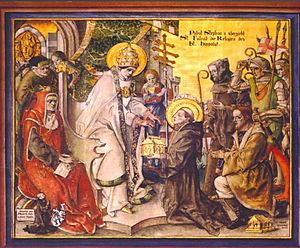
Fulrad reçevant en grand apparat du pape Etienne II, les reliques de Saint-Hippolyte. Fresque se trouvant dans le choeur, côté Epître de l'église de Saint-Hippolyte
Saint-Hippolyte est une commune française située dans le département du Haut-Rhin, en région Grand Est.
Le prieuré de Lièpvre est à l'origine de la fondation de Lièpvre, commune française, située dans le département du Haut-Rhin et la région Alsace.
Fulrad ou Fulrade, né en 710 et mort le 16 juillet 784, était le 14ᵉ abbé de Saint-Denis. Il était également conseiller et chapelain des rois carolingiens, puis archiprêtre des royaumes d'Austrasie, de Neustrie et de Bourgogne. Fulrad fut le principal artisan de la fortune immobilière de Saint-Denis. Il obtint d’importants privilèges fiscaux et l’immunité, ce qui devait assurer un développement rapide de l’abbaye. Il fit restituer les biens sécularisés de Charles Martel. Il rattacha enfin au patrimoine de l’abbaye de Saint-Denis ses immenses propriétés en Alsace, Lorraine et en Alémanie, domaines qu’il avait reçus de Pépin le Bref, Carloman et Charlemagne en échange de ses services « d’ordre diplomatique » ainsi que de sa famille ou qu'il avait achetés. Il a été mêlé aux plus grandes affaires du royaume des Francs, dont la soumission du royaume des Lombards et l'avènement de l'empire de Charlemagne.